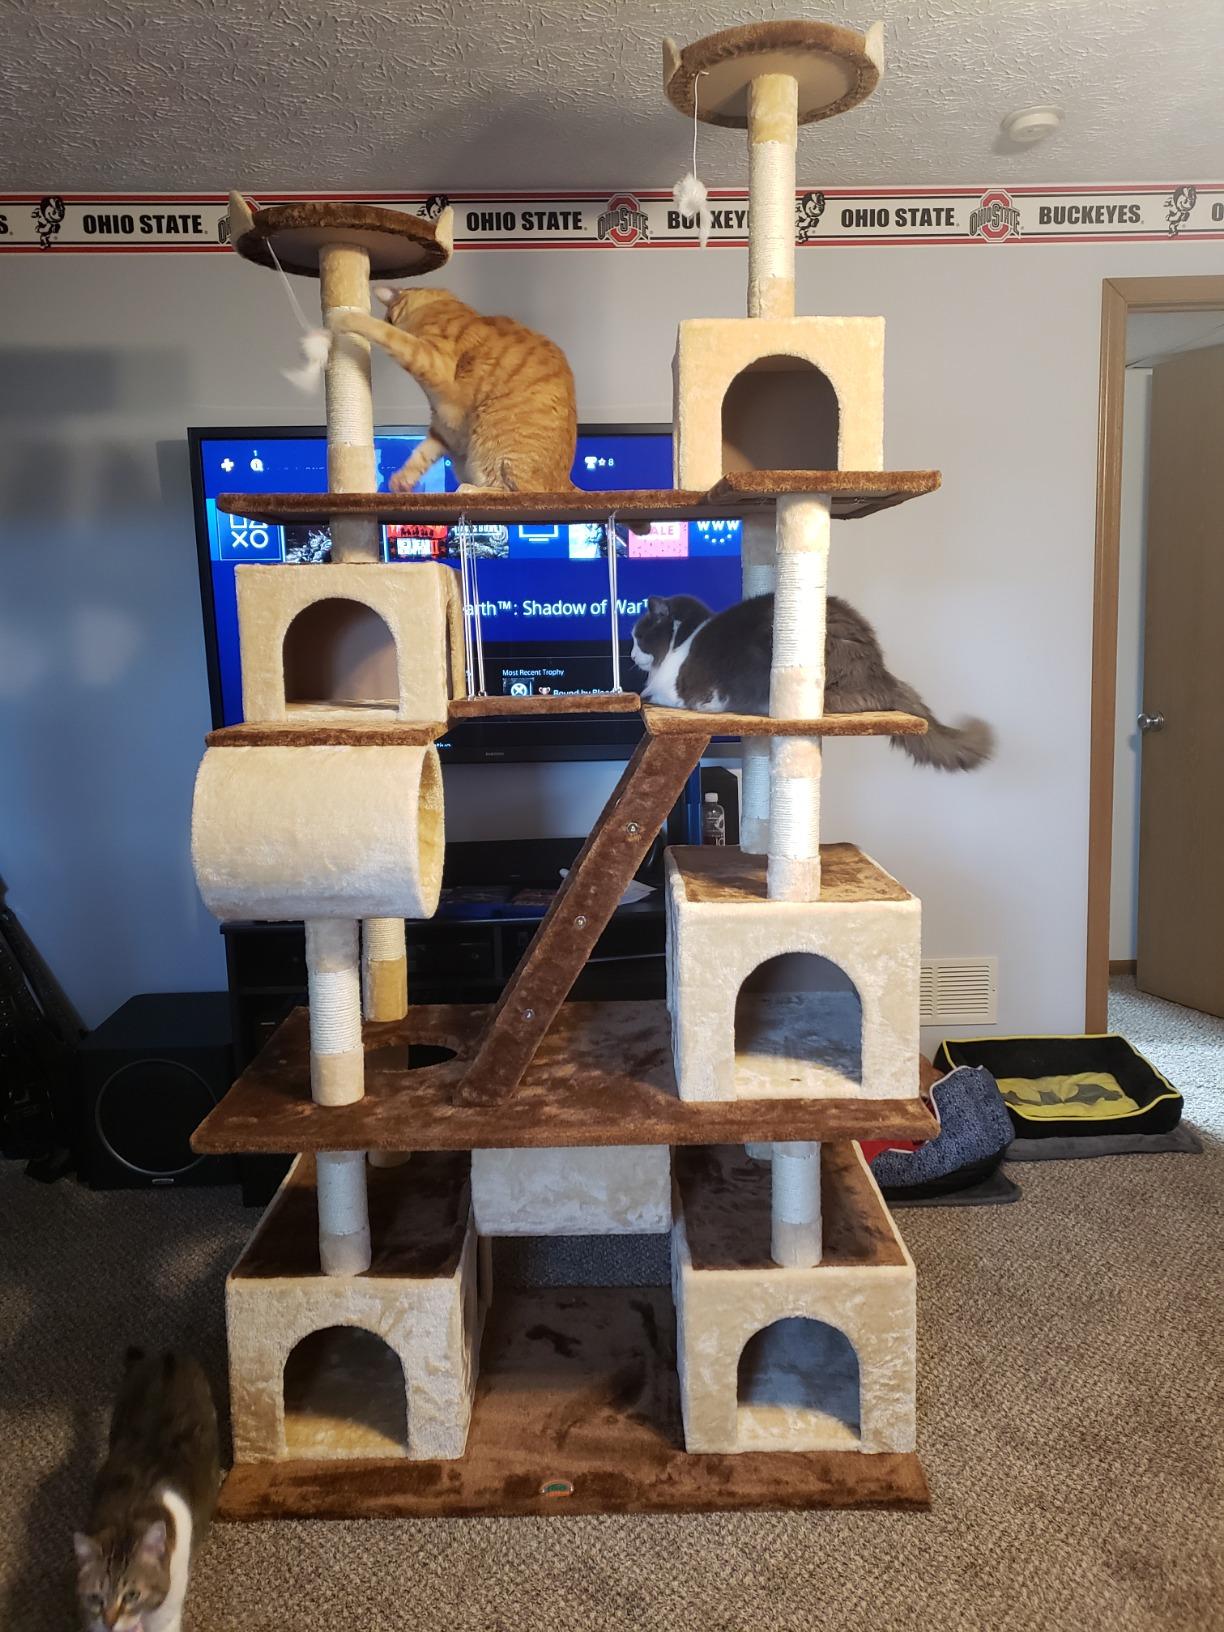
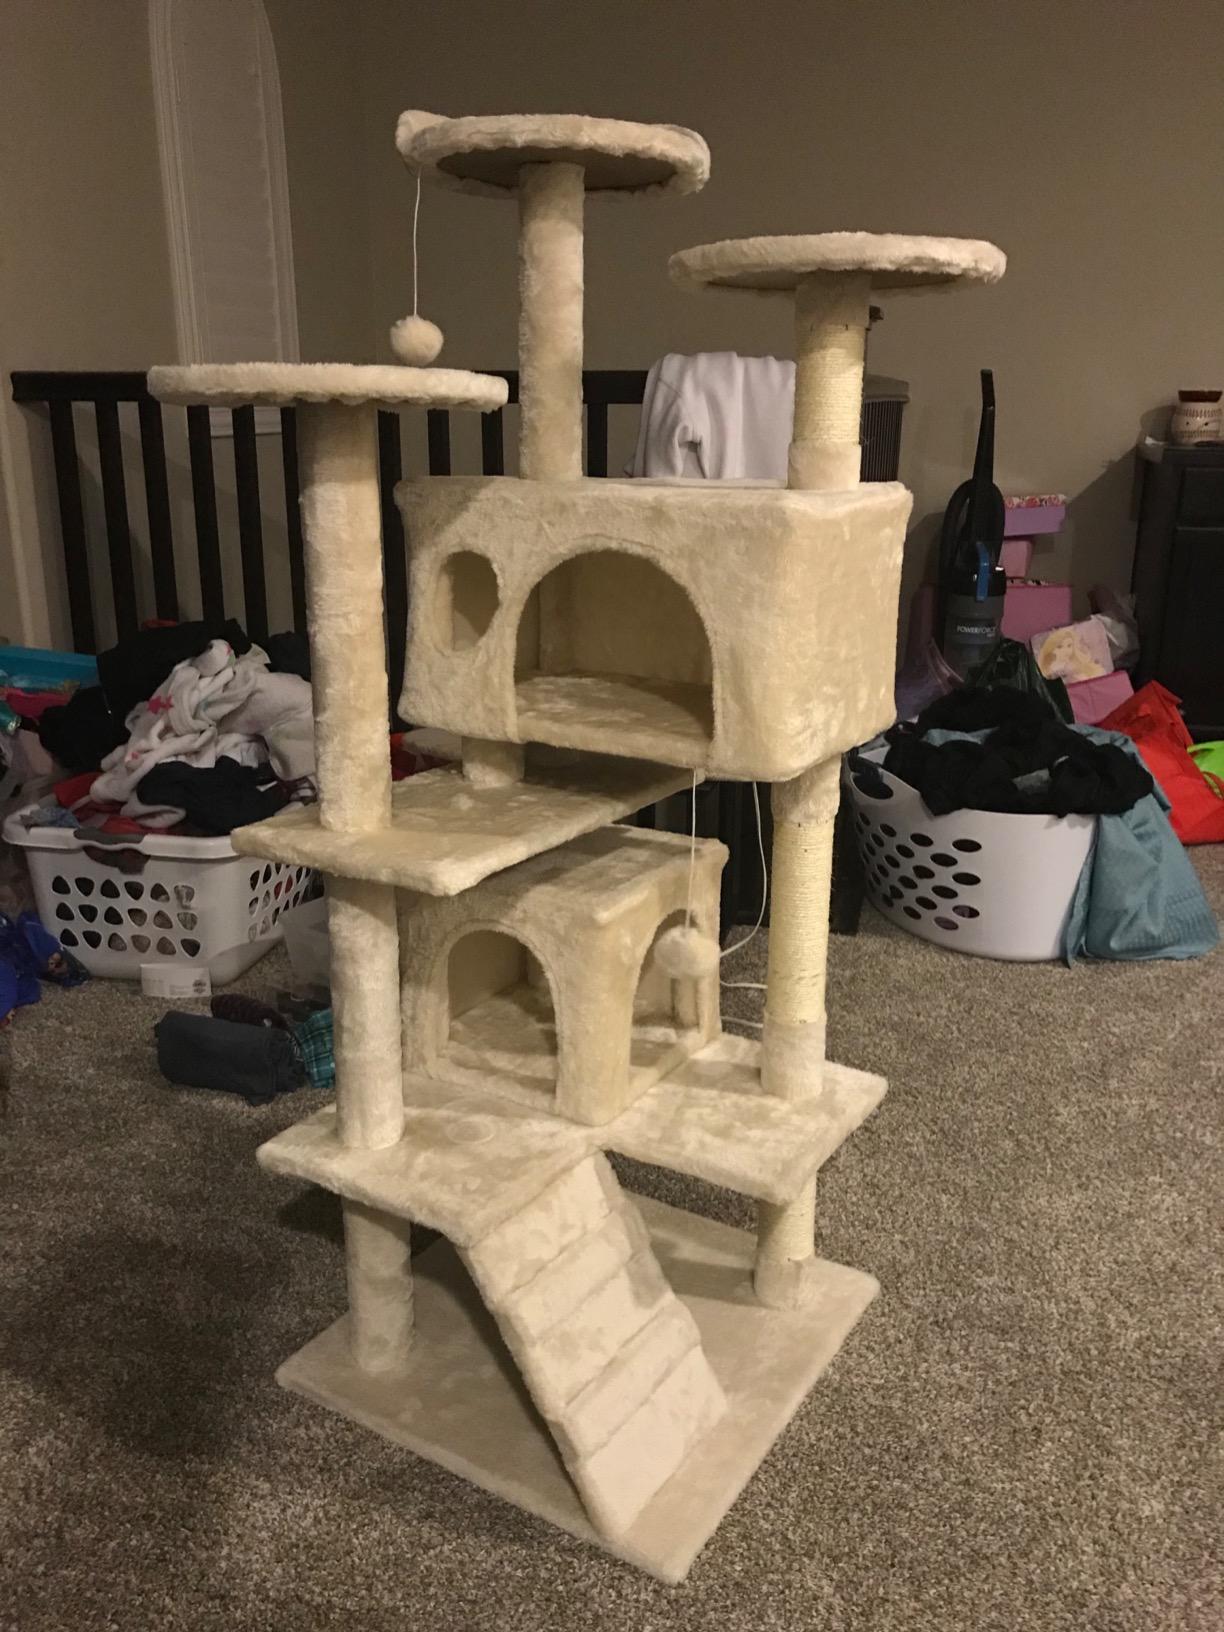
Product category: items_cat tree
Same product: no